Stourton, Staffordshire

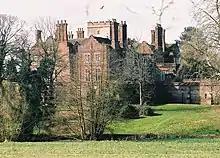
Stourton Castle

The castle and manor then passed to George, Duke of Clarence, who in 1475 gave it to Tewkesbury Abbey, who returned it to the crown in 1495. The Castle was the birthplace of Cardinal Pole, whose maternal grandfather, Clarence, was the brother of both King Edward IV, and King Richard III.